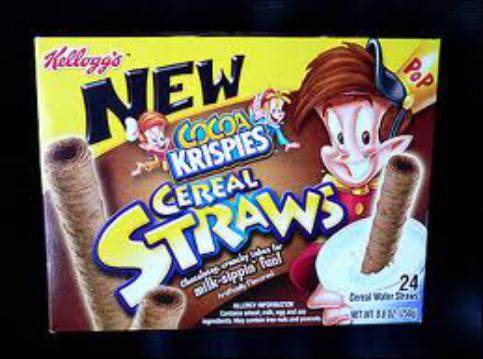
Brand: Cocoa Krispies
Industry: Food